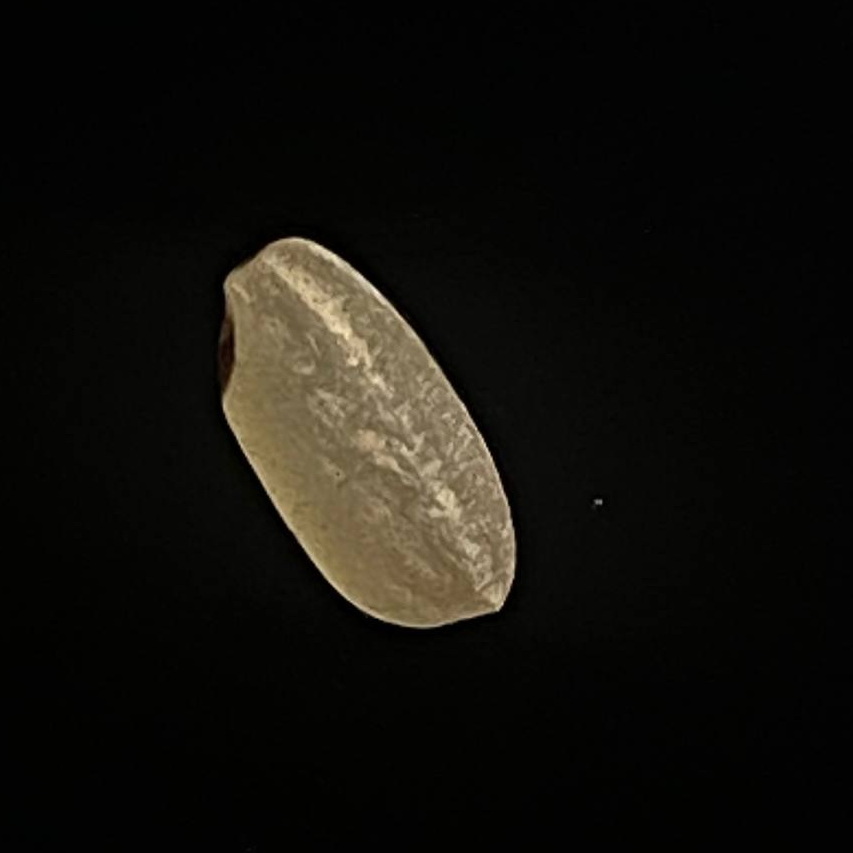
Rice variety: Amon